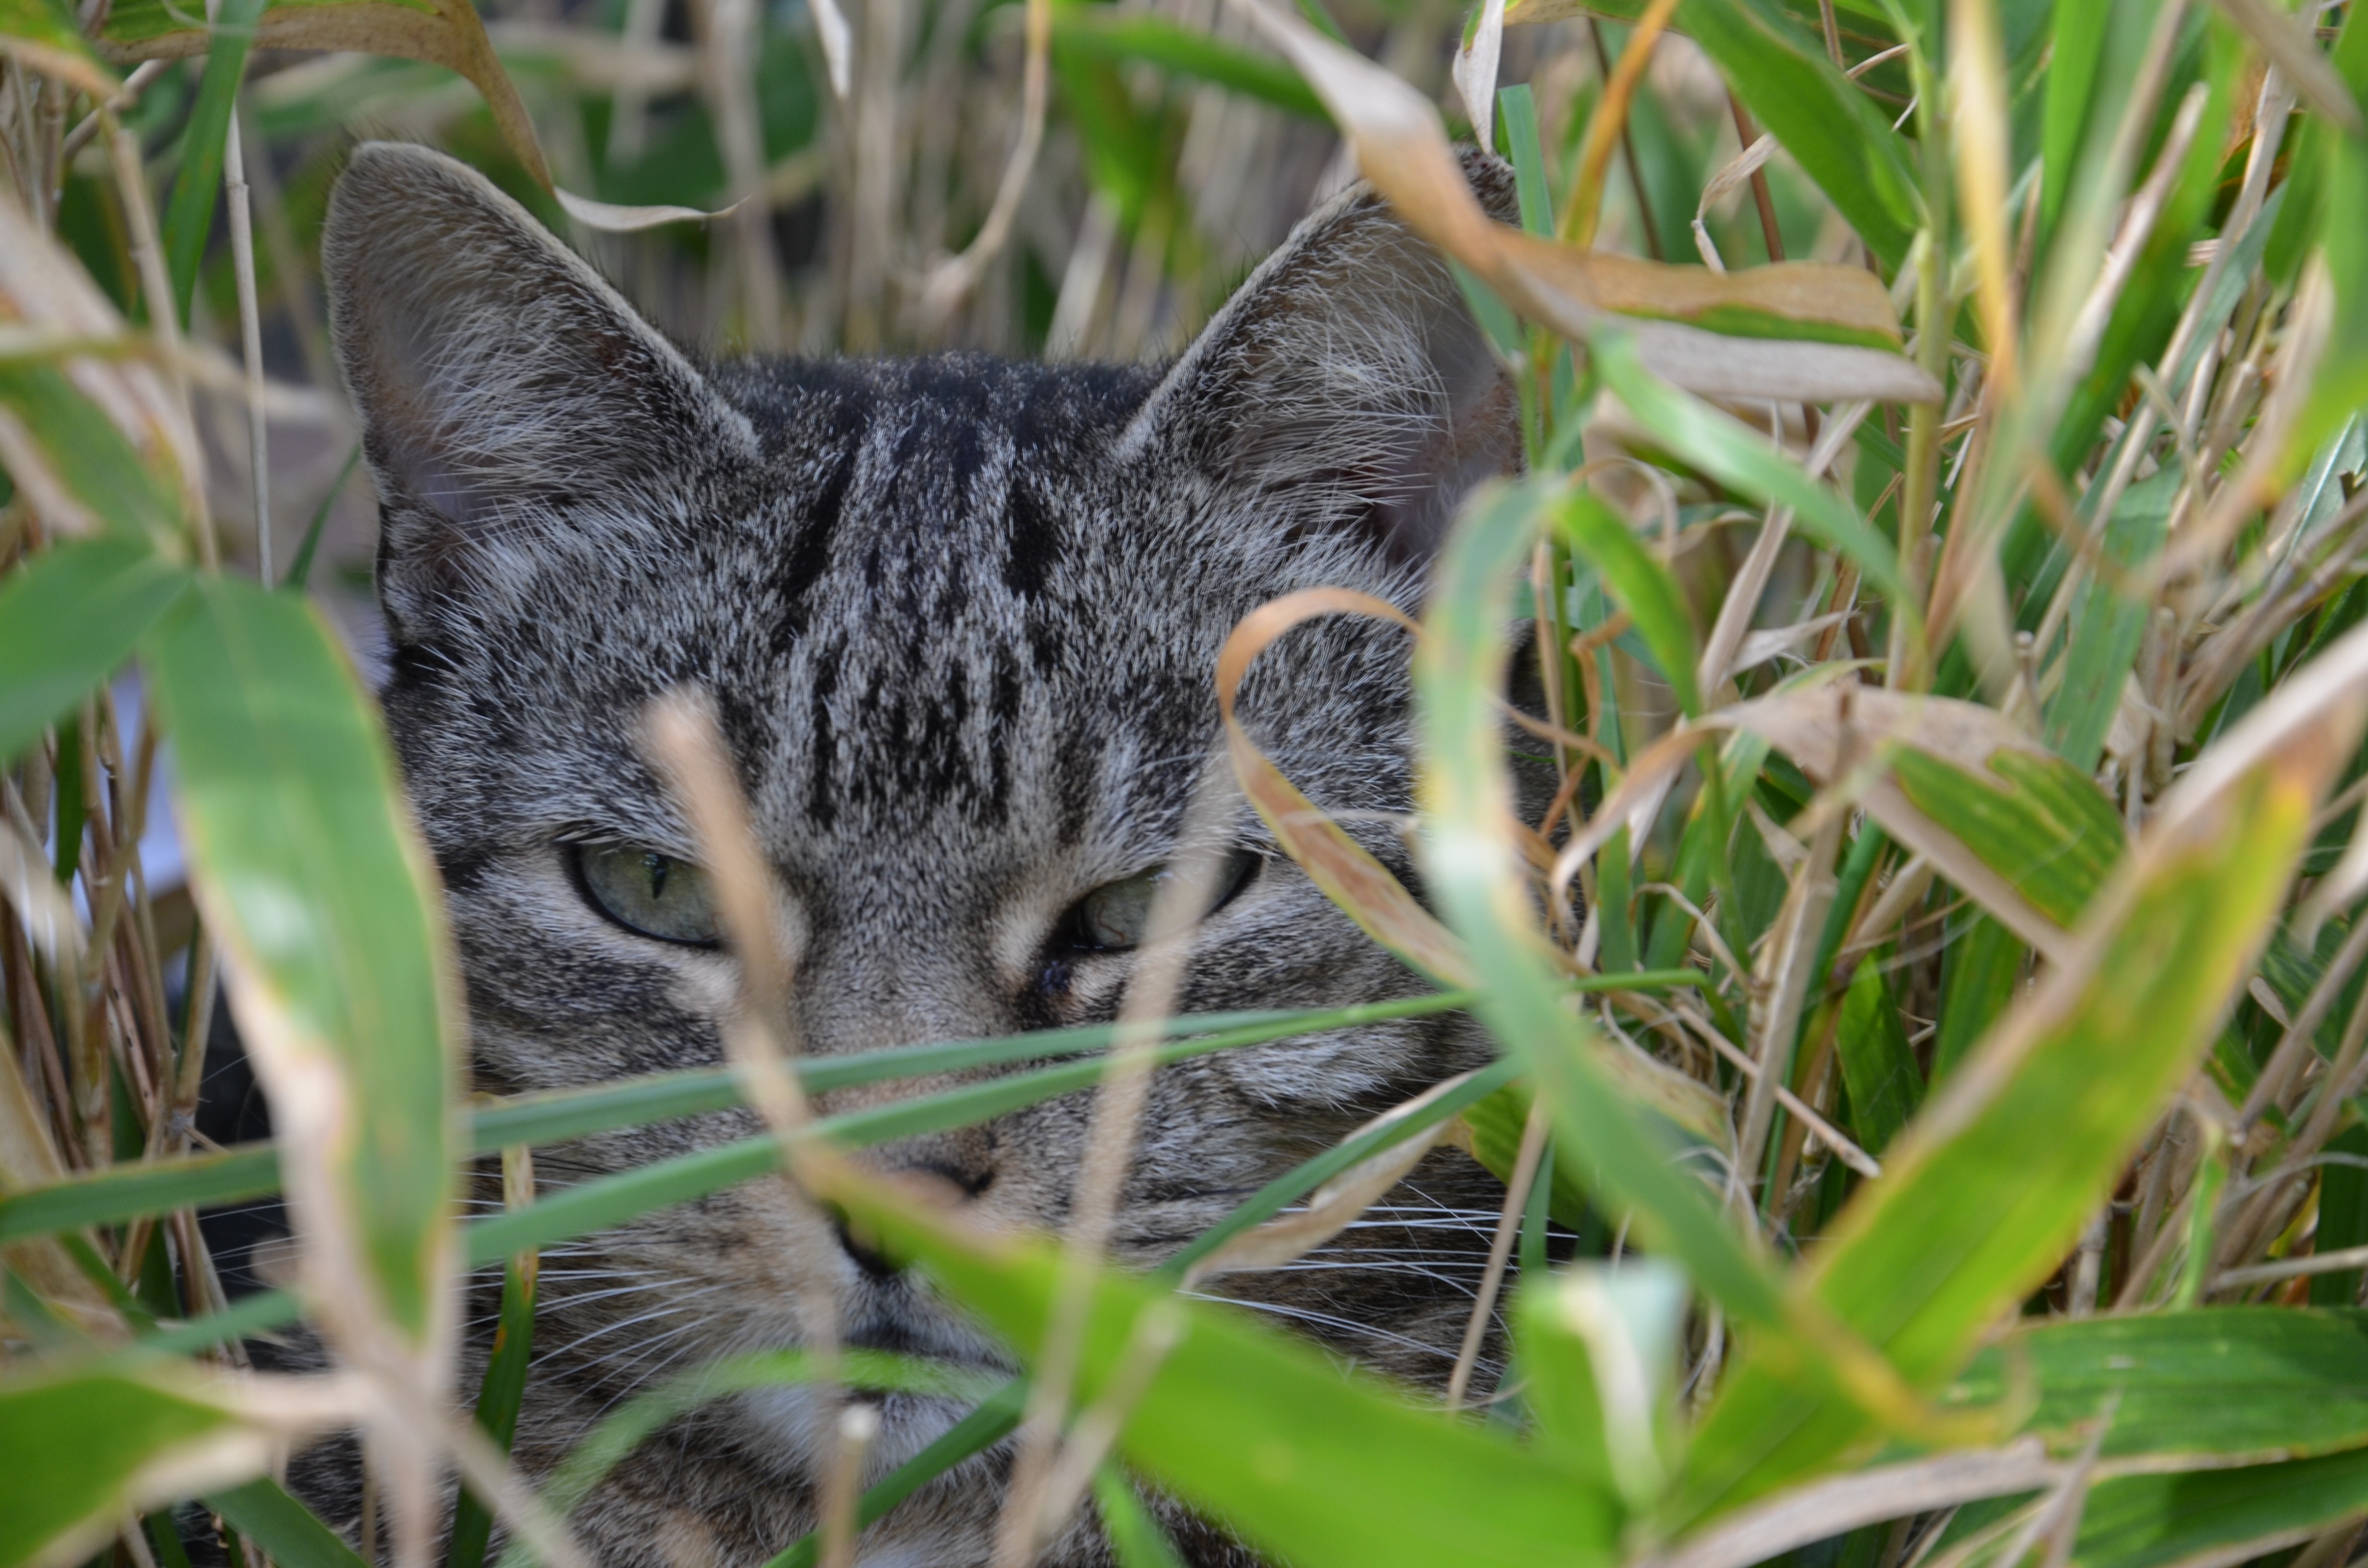
grass, plant, animal, wildlife, cat, mammal, fauna, whiskers, snout, bamboo, cute cat, cat face, organism, cat's eyes, tabby cat, european shorthair, wild cat, grass family, small to medium sized cats, cat like mammal, carnivoran, domestic short haired cat, dragon li